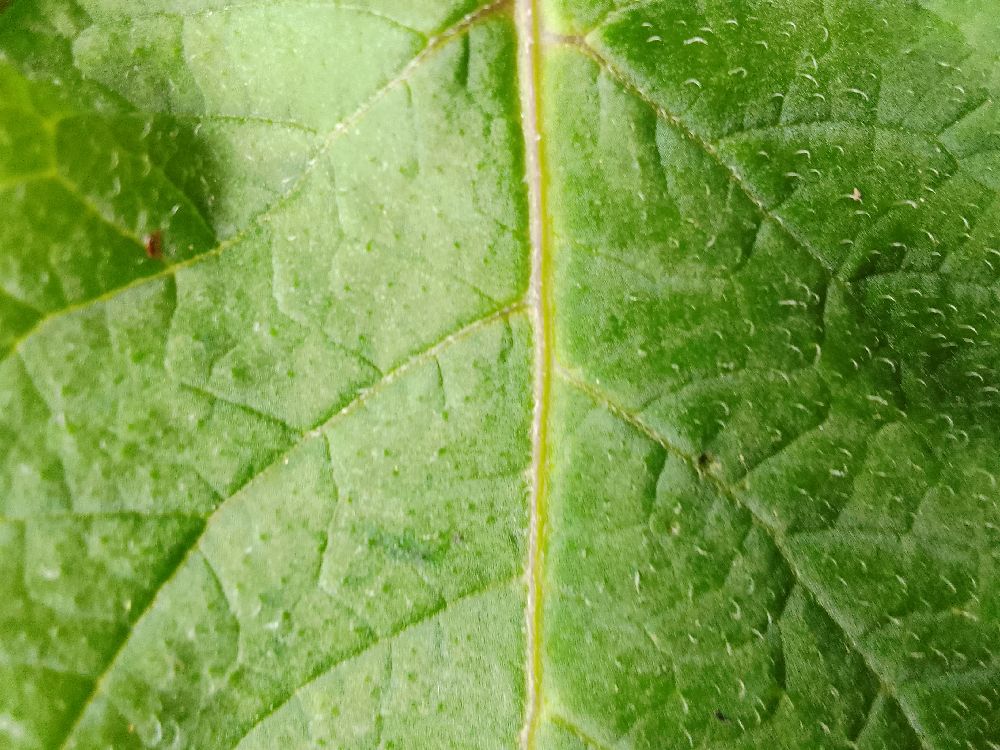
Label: Healthy